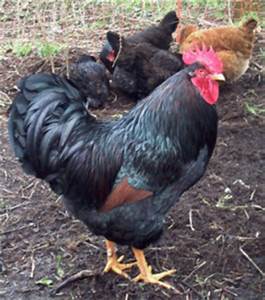
Label: chicken